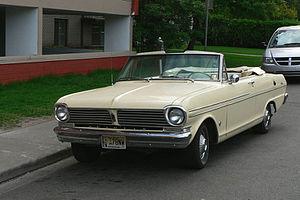
Acadian est un constructeur automobile d'origine canadienne appartenant au groupe General Motors et en activité de 1962 à 1971.
L'histoire du terme Acadie et de ses dérivés commence en 1524 lorsque Giovanni da Verrazano l'utilise pour la première fois. Ce nom serait soit d'origine malécite-passamaquoddy, micmaque ou grecque.